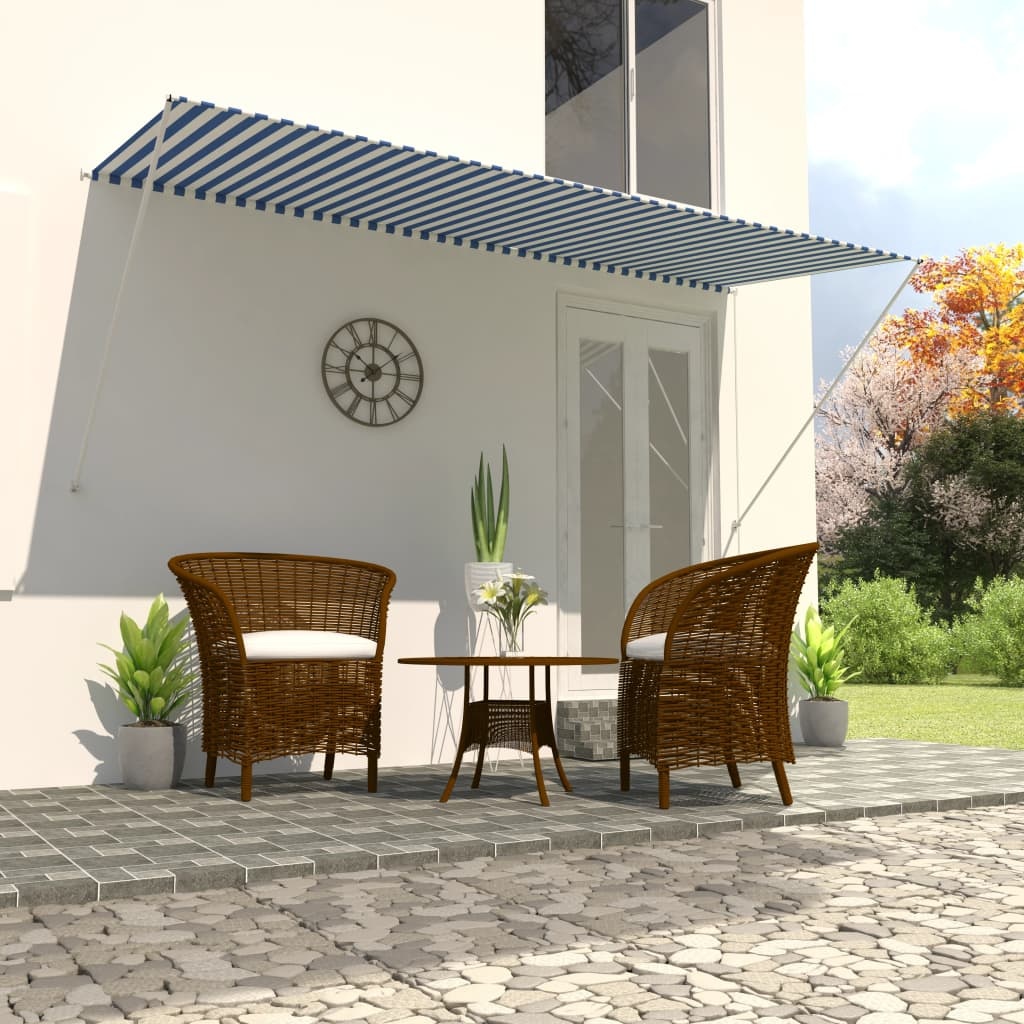
VidaXL Luifel uittrekbaar 300x150 cm blauw en wit
Brand: vidaXL
Category: Hardware > Building Materials > Windows > Awning Windows